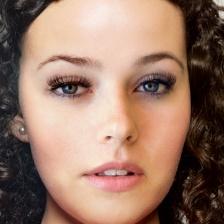
Label: faces